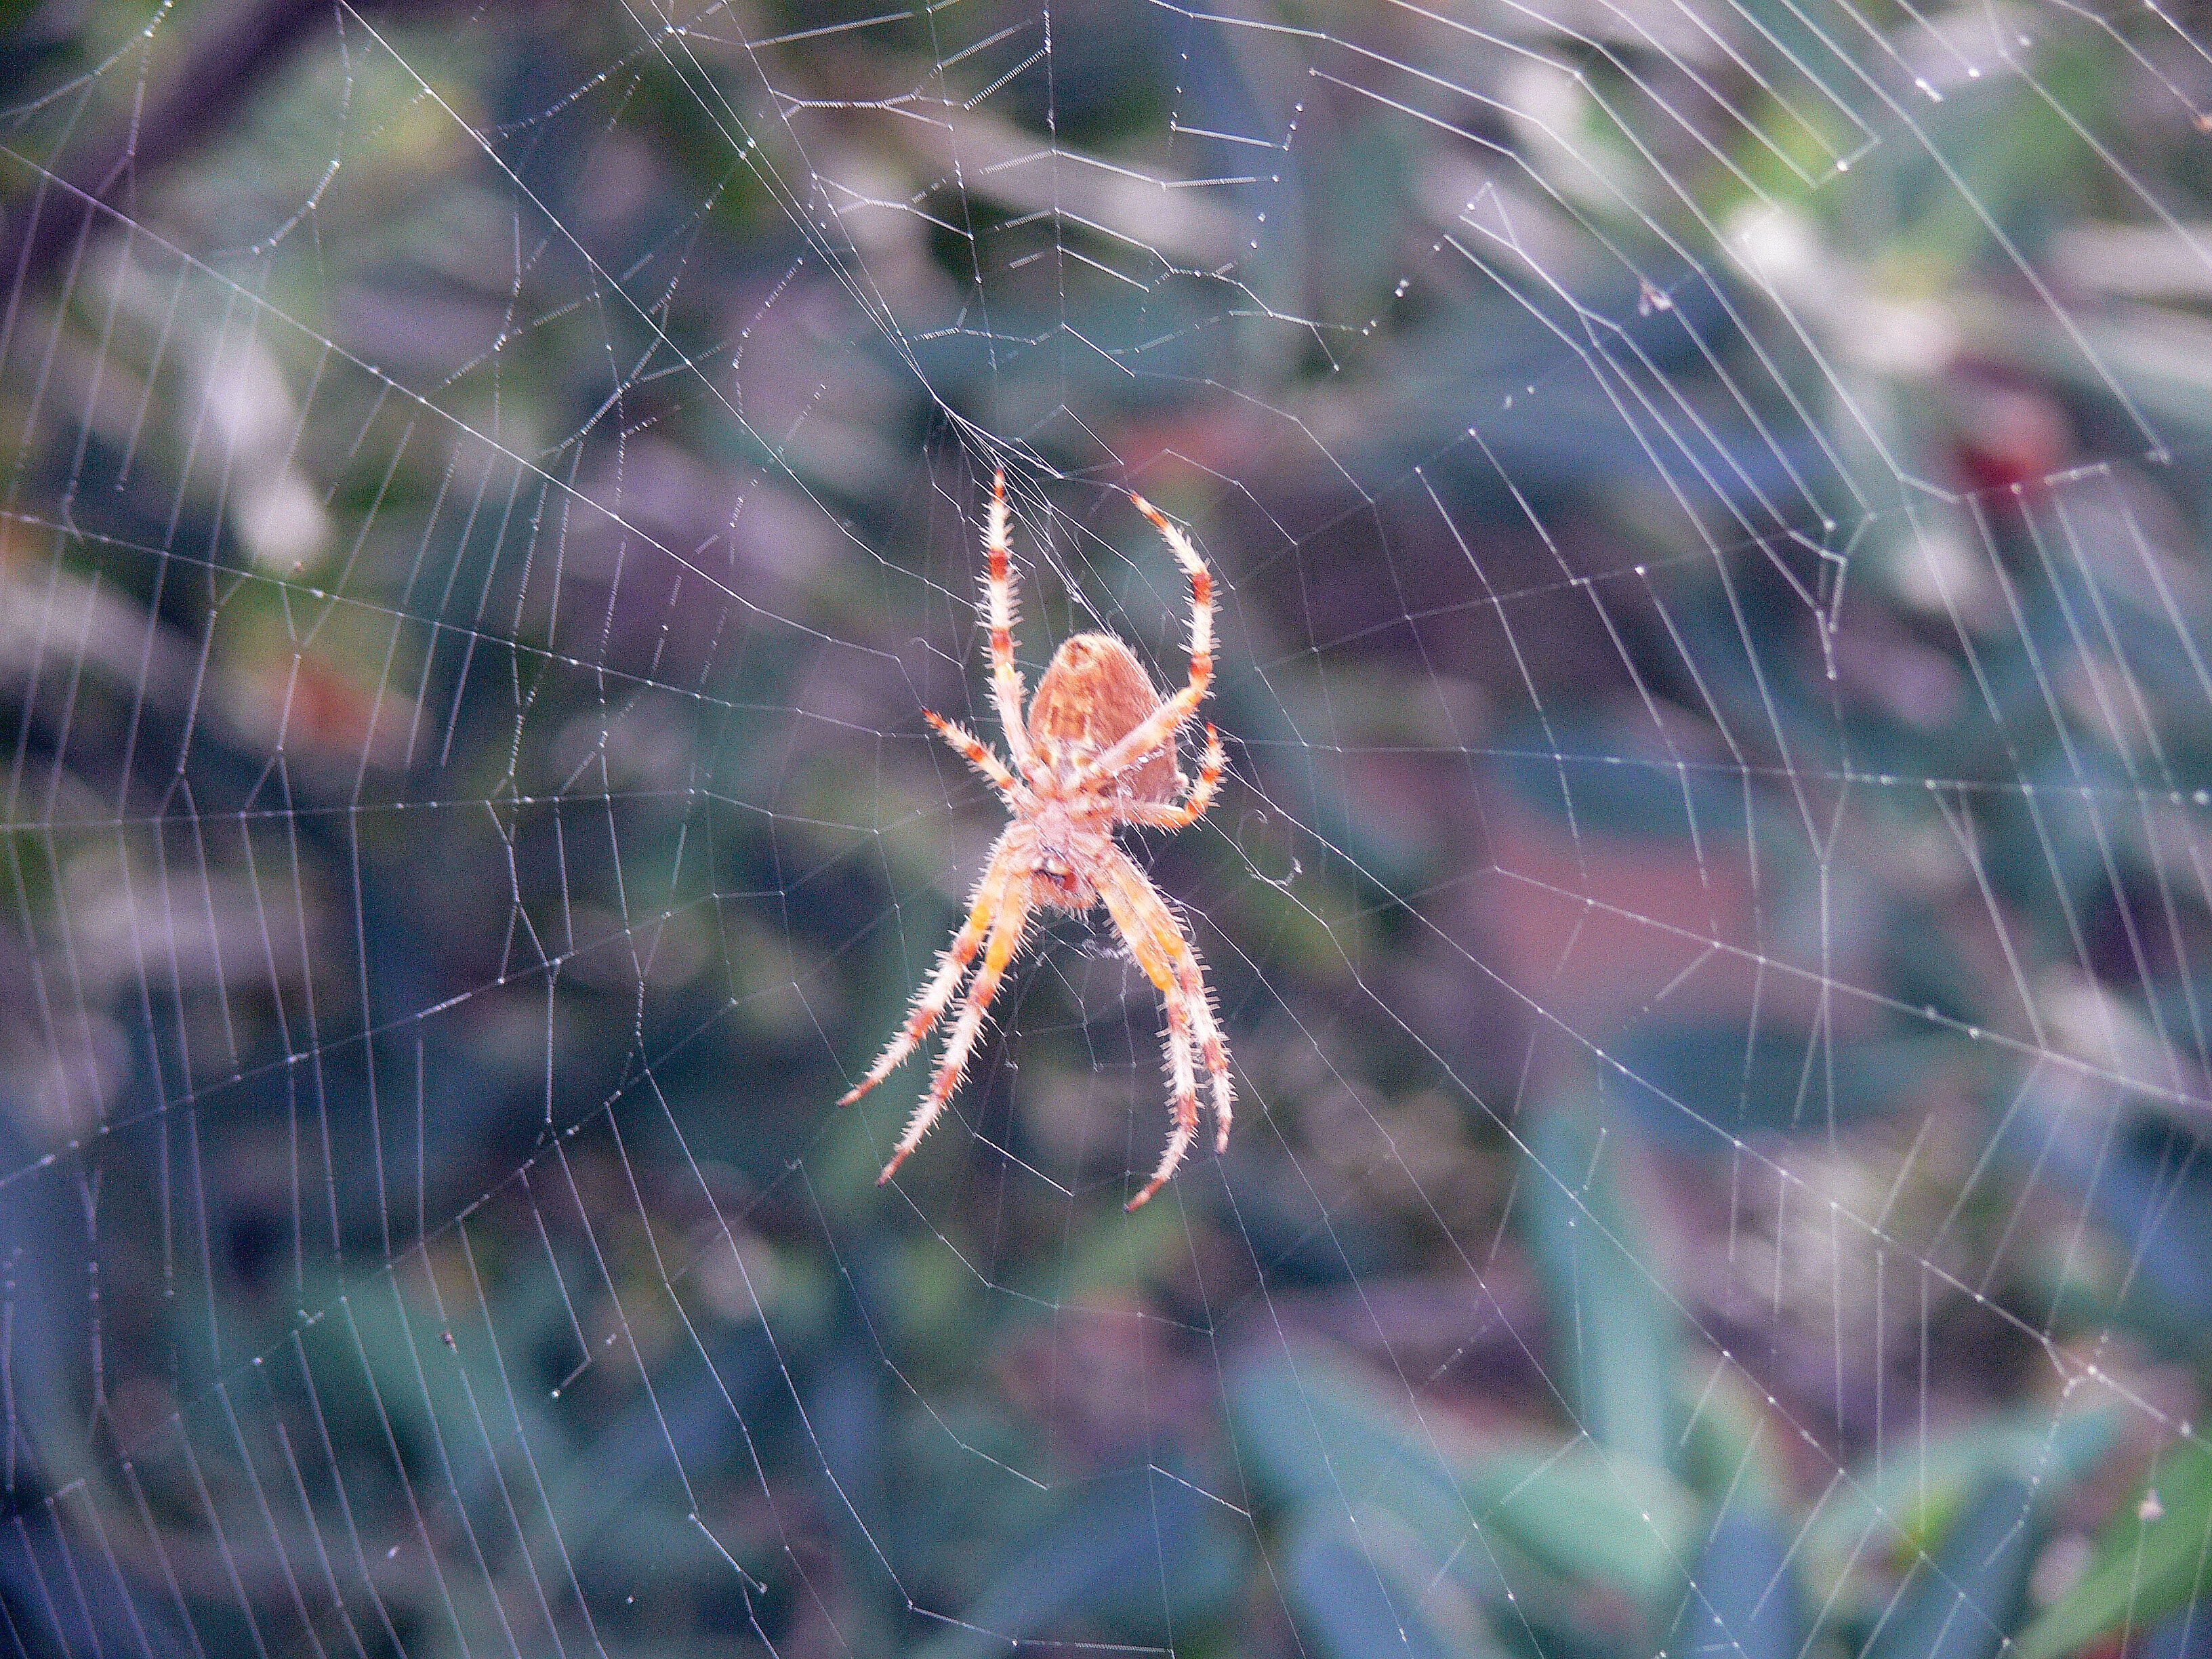
nature, web, insect, fauna, material, invertebrate, spider web, close up, spider, arachnid, macro photography, arthropod, european garden spider, araneus, orb weaver spider